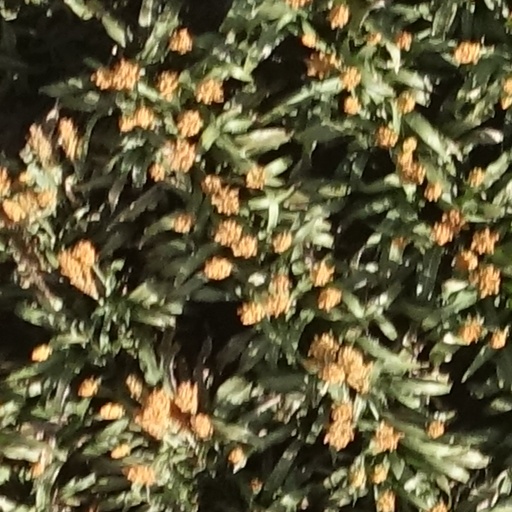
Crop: sorghum